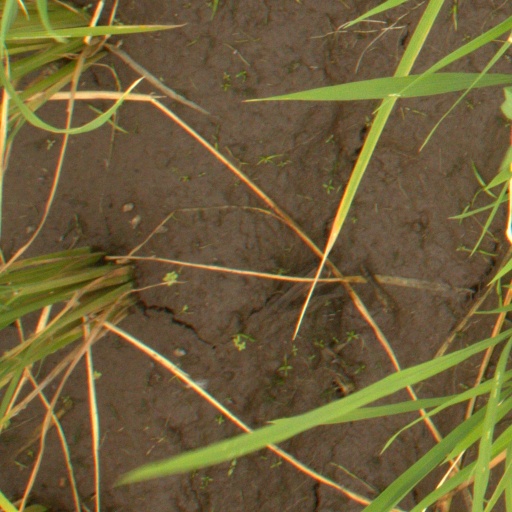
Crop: rice